Satchel Paige

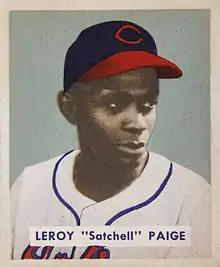
Paige's 1949 Bowman Gum baseball card, during his tenure with the Indians

Paige got his first big league victory on July 15, 1948, the night after he pitched in an exhibition game against the Brooklyn Dodgers in front of 65,000 people in Cleveland's Municipal Stadium. It came at Philadelphia's Shibe Park. The Indians were up 5–3 and the bases were loaded in the sixth inning of the second game of a double header. He got Eddie Joost to fly out to end the inning, but gave up two runs the next inning when Ferris Fain doubled and Hank Majeski hit a home run. Paige buckled down and gave up only one more hit the rest of the game, getting five of the next six outs on fly balls.